Gerald Soffen

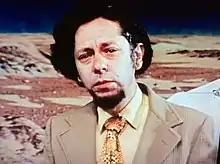
Gerald Soffen in 1977 appearing on the TV show "In Search of..."

He moved to become NASA Langley's Chief Environmental Scientist in 1968, leading work on remote sensing by satellite as well as laboratory experiments, ground-based measurements, and theoretical models.